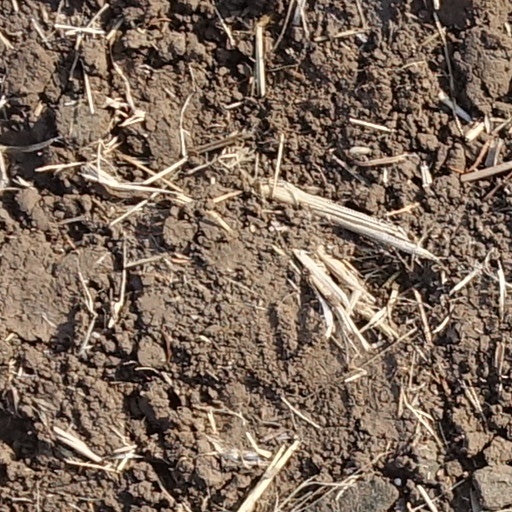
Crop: wheat